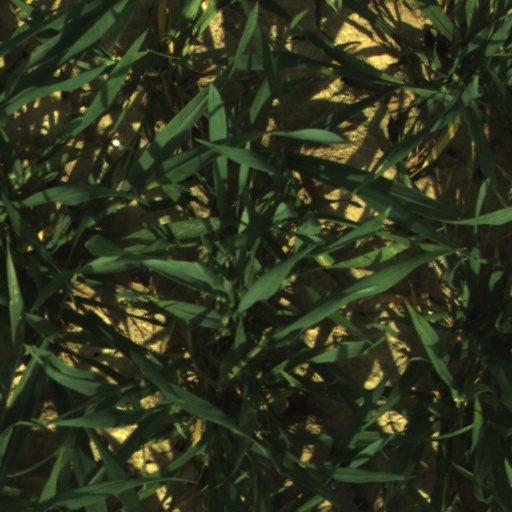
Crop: wheat